Cloud suck

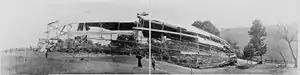
The wreck of the "Shenandoah"

Cloud suck is also a concern for powered aircraft but is usually not a lethal hazard, except in extreme weather situations. The USS "Shenandoah", the first rigid airship built in the United States, and the first in the world to be inflated with helium, was lost in a cloud suck accident associated with a squall line. At about 6:00 AM on 3 September 1925, near Ava in northern Noble County, Ohio, the "Shenandoah" was suddenly caught in a violent updraft while at an altitude of , rising at the rate of a meter per second. At about the ascent was checked, but the ship began to descend. When halfway to the ground it was hit by another updraft and began to rise rapidly at an even faster rate. Ultimately the keel snapped, and the ship broke up while still more than a mile above the ground. "Shenandoah"'s commanding officer and 13 other officers and men were killed. Twenty-nine members of the crew survived the break-up, although some received serious injuries.